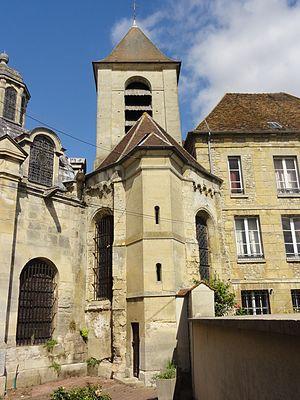
Église Saint-Rémi de Marines (voir titre).
L'église Saint-Rémi est une église catholique paroissiale située à Marines, en France. Elle succède à une chapelle, que le roi Louis le Gros donne aux chanoines réguliers de saint Augustin de l'abbaye Saint-Vincent de Senlis entre 1125 et 1130. Les chanoines assurent le service paroissial, et font édifier l'église actuelle à partir du milieu du XIIᵉ siècle. La première travée du chœur, le transept et les grandes arcades au nord de la nef sont les seuls éléments qui en subsistent à ce jour. Ils appartiennent au style gothique primitif. La dédicace de l'église au titre de Saint-Rémi est célébrée le 12 juillet 1256 par Eudes Rigaud, archevêque de Rouen. L'église souffre sous la Guerre de Cent Ans, et est reconstruite par étapes successives à partir du XVIᵉ siècle. Les grandes arcades au sud de la nef notamment affichent le style gothique flamboyant. Elles sont reprises en sous-œuvre dès le milieu du siècle, et munies de chapiteaux Renaissance. En 1562, l'archidiacre Guillaumes Germain fait appel au maître-maçon Nicolas Le Mercier pour édifier un porche devant le collatéral sud, qui représente l'un des deux éléments remarquables de l'église.